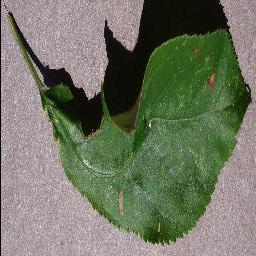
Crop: apple
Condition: black_rot